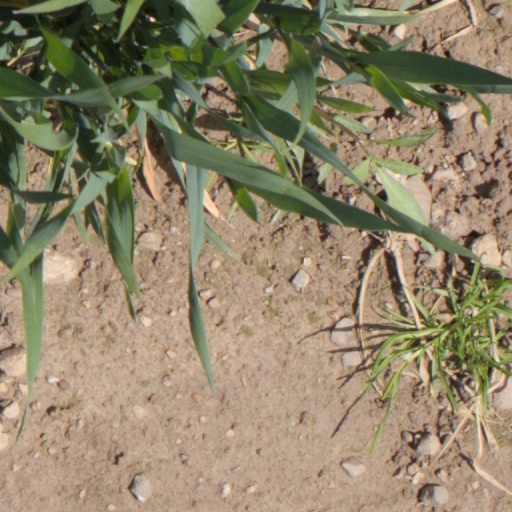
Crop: wheat